Annery, Monkleigh

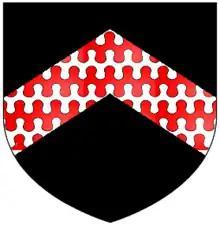
Arms of Hankford of Annery: Sable, a chevron barry nebuly argent and gules.

Sir William Hankford (died 1422), from a family long established at Bulkworthy in the parish of Buckland Brewer, North Devon, KB Lord Chief Justice of England was the most notable member of the Hankfords of Annery who inherited Annery by marriage to Thomasine de Stapledon. "Hankford's Oak" within the former estate of Annery was believed to mark the site where Hankford was shot dead by his gamekeeper, either accidentally or as a contrivance of suicide by the judge, who reportedly instructed the gamekeeper to shoot any apparent intruder who refused to answer when challenged. He is buried in Monkleigh Church's Annery Aisle, where his monument survives. Since his son Richard died before him in 1419, Sir William Hankford's heir was his grandson, Sir Richard Hankford (c. 1397 – 1431), who married firstly Elizabeth FitzWarin (d.1426/8) (or "FitzWarren") the sole heiress of her brother Fulk FitzWarin, 7th Baron FitzWarin (1406–1420), feudal baron of Bampton